Entergalactic (TV special)

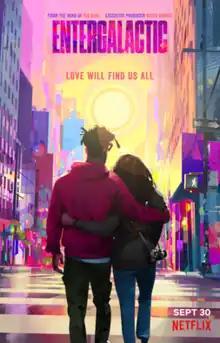
Promotional poster

Entergalactic (stylized in all caps) is a 2022 adult animated music television special created by American musician and actor Kid Cudi, that serves as a visual companion piece to the album of the same name. Initially announced as a television series, in August 2022, "Entergalactic" was then redeveloped as a TV special. The special premiered on September 30, 2022, exclusively on Netflix, simultaneously with the album.